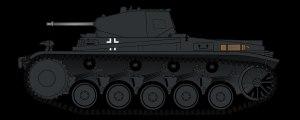
Le Panzerkampfwagen II Sd. Kfz. 121 était un char d'assaut de fabrication allemande. Comme le PzKpfw I, il fut conçu comme un char de transition, en attendant la production de masse des PzKpfw III et PzKpfw IV. Ces deux types de véhicules étaient destinés à fournir des engins d'entraînement pour les équipages de la Panzerwaffe afin de mettre au point les tactiques de la future Blitzkrieg. Cependant, le retard dans la production de chars de combat obligea les Allemands à utiliser massivement les PzKpfw II au début de la Seconde Guerre mondiale et ce n'est qu'à partir de 1941 que ce modèle fut progressivement retiré du front.